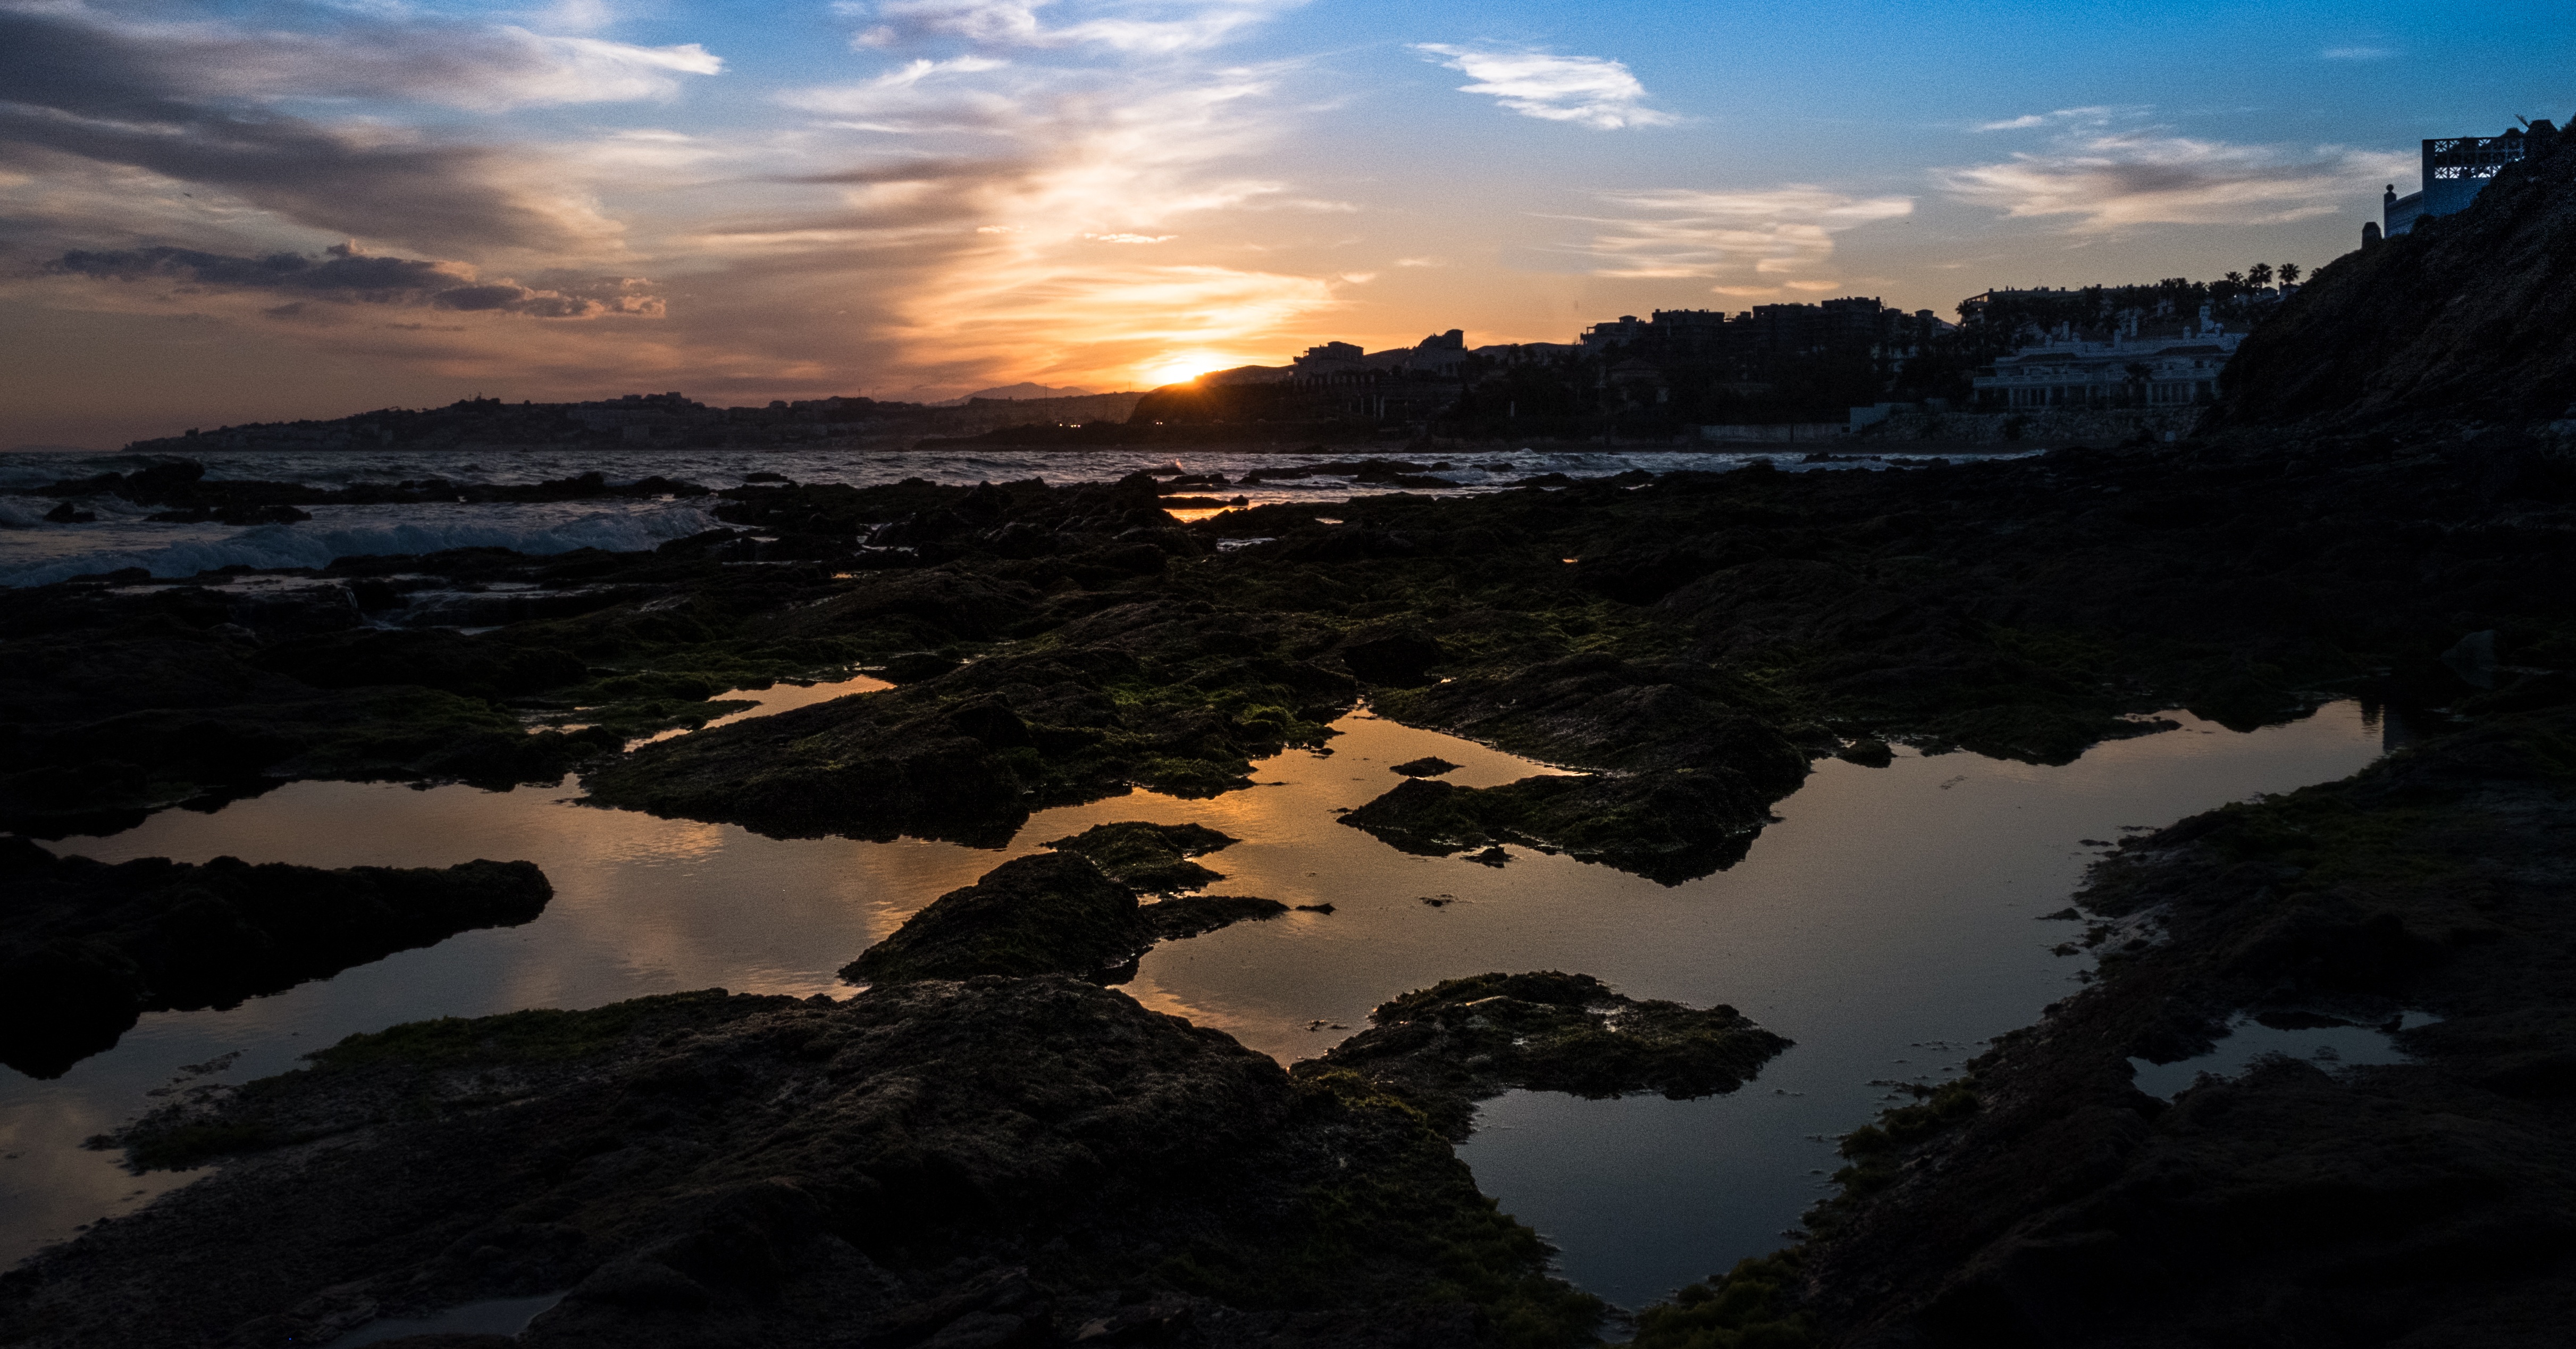
beach, landscape, sea, coast, nature, rock, ocean, horizon, cloud, sky, sun, sunrise, sunset, sunlight, morning, shore, wave, dawn, river, dusk, evening, orange, reflection, bay, blue, body of water, waves, clouds, spain, andalusia, rays, costa, highlights, malaga, mijas